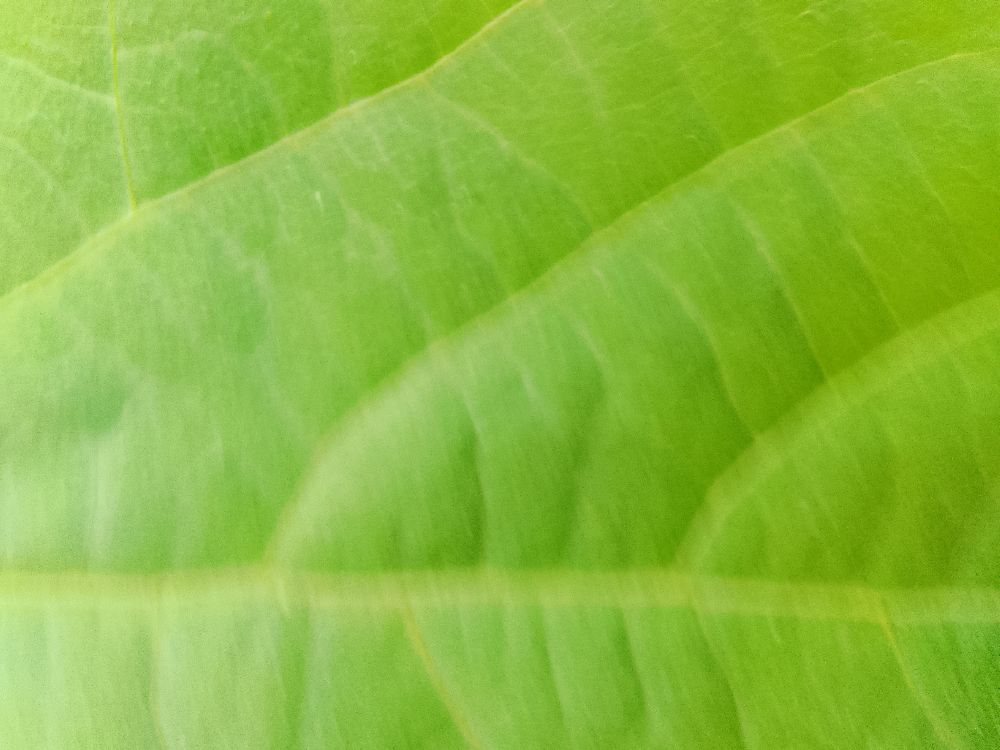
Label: healthy